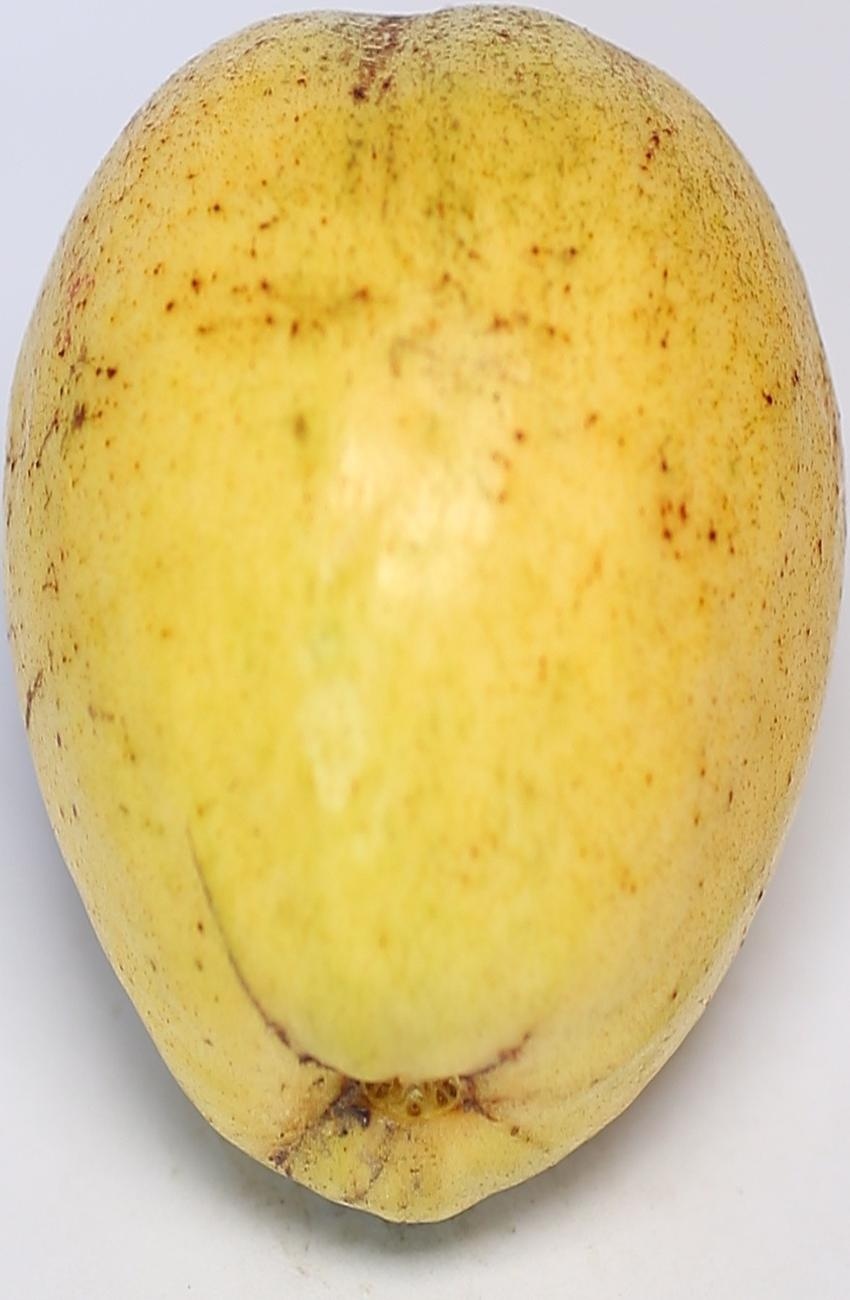
Maturity: ripe
Variety: thadhrami